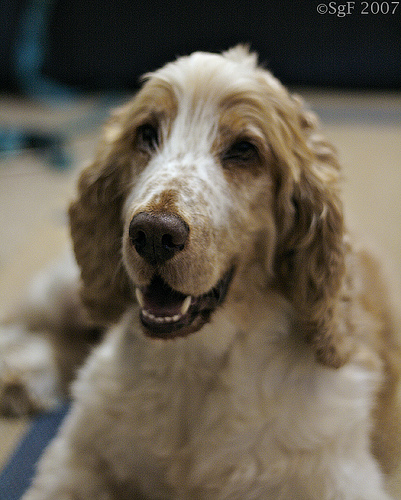
Animal: dog
Breed: english_cocker_spaniel